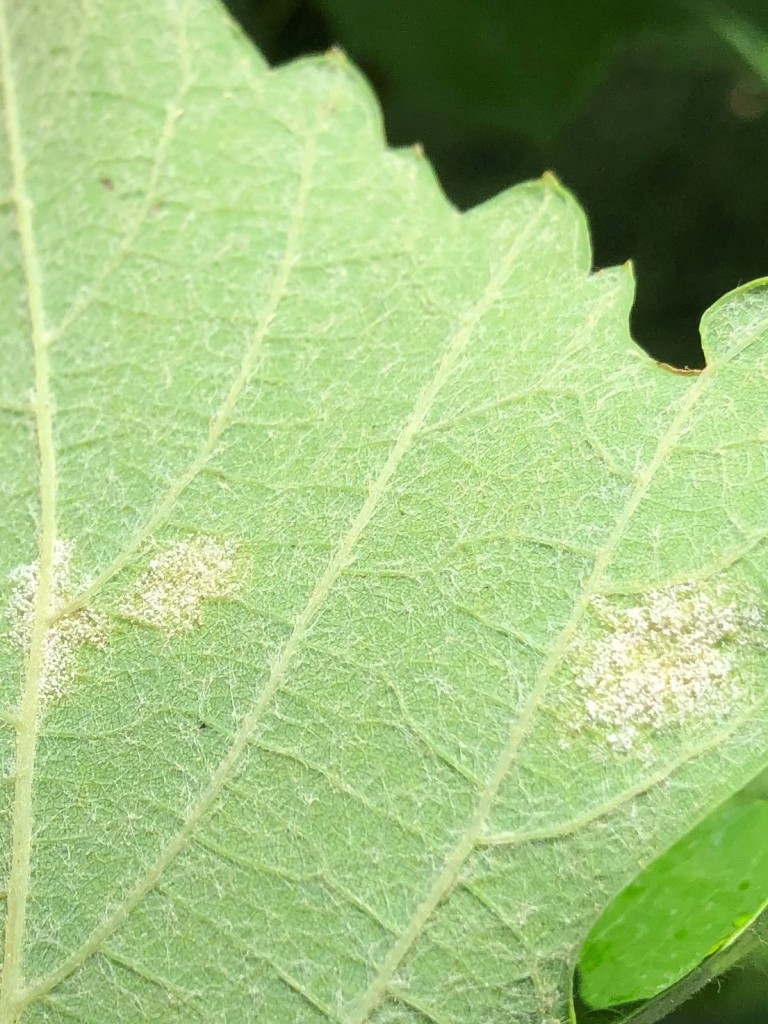
Plant: Grape
Disease: grape downy mildew